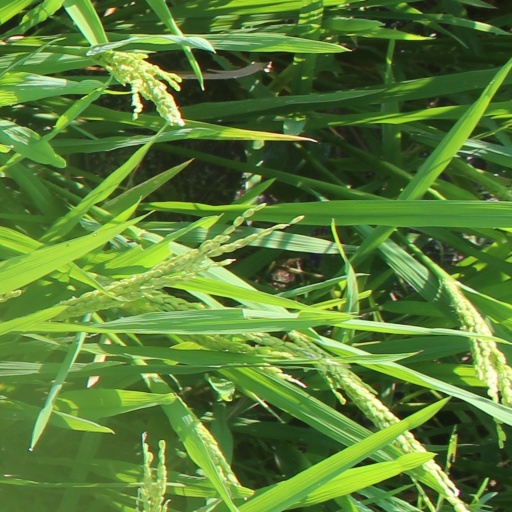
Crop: rice